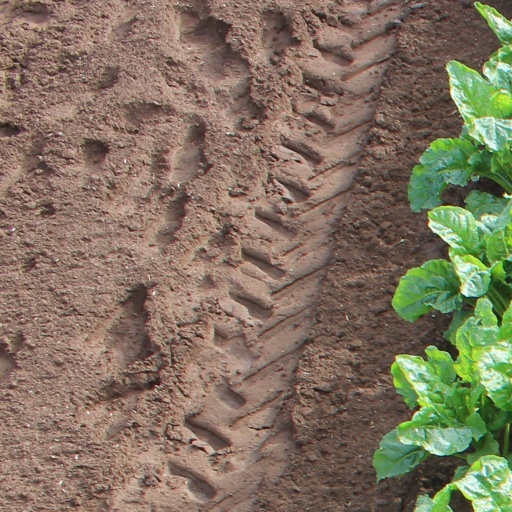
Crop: sugar beet